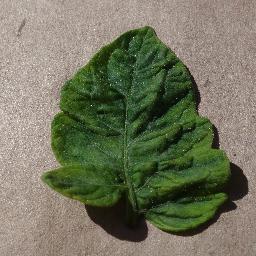
Label: Tomato___Tomato_Yellow_Leaf_Curl_Virus